The Innocents Abroad

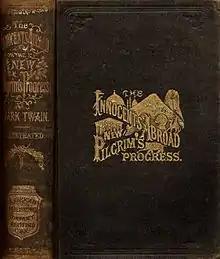
"Innocents Abroad" cover

The Innocents Abroad, or The New Pilgrim's Progress is a travel book by American author Mark Twain. Published in 1869, it humorously chronicles what Twain called his "Great Pleasure Excursion" on board the chartered steamship "Quaker City" (formerly ) through Europe and the Holy Land with a group of American travelers in 1867. The five-month voyage included numerous side trips on land.